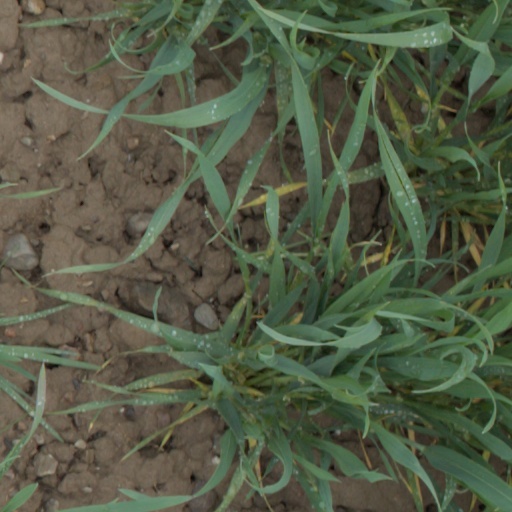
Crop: wheat